Marta Hegemann

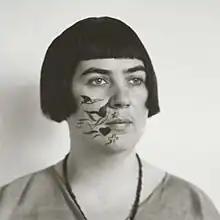
Portrait of Hegemann by August Sander

Marta Hegemann (14 February 1894 – 28 January 1970) was a German artist associated with the Dada movement and with the Cologne Progressives. She was a founding member of the Cologne art group Stupid.